History of the Portland Trail Blazers

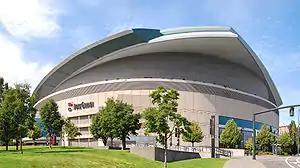
The Rose Garden, now known as the Moda Center, opened in 1995.

Carlesimo was fired and replaced with Mike Dunleavy in 1997. In addition to Dunleavy, the 1997–98 campaign saw two other important new faces: forward Brian Grant who was signed as a free agent in the off-season, and guard Damon Stoudamire, who was acquired in a mid-season trade with the Toronto Raptors for Anderson. In his first NBA seasons with Toronto, the Portland native won Rookie of the Year honors and posted All-Star quality numbers for the Raptors, and reminded many of a young Isiah Thomas. Many expected that "Mighty Mouse" would become the franchise player the team had lacked since Drexler left. Clifford Robinson would also leave the team and join as a free-agent on the Phoenix Suns.